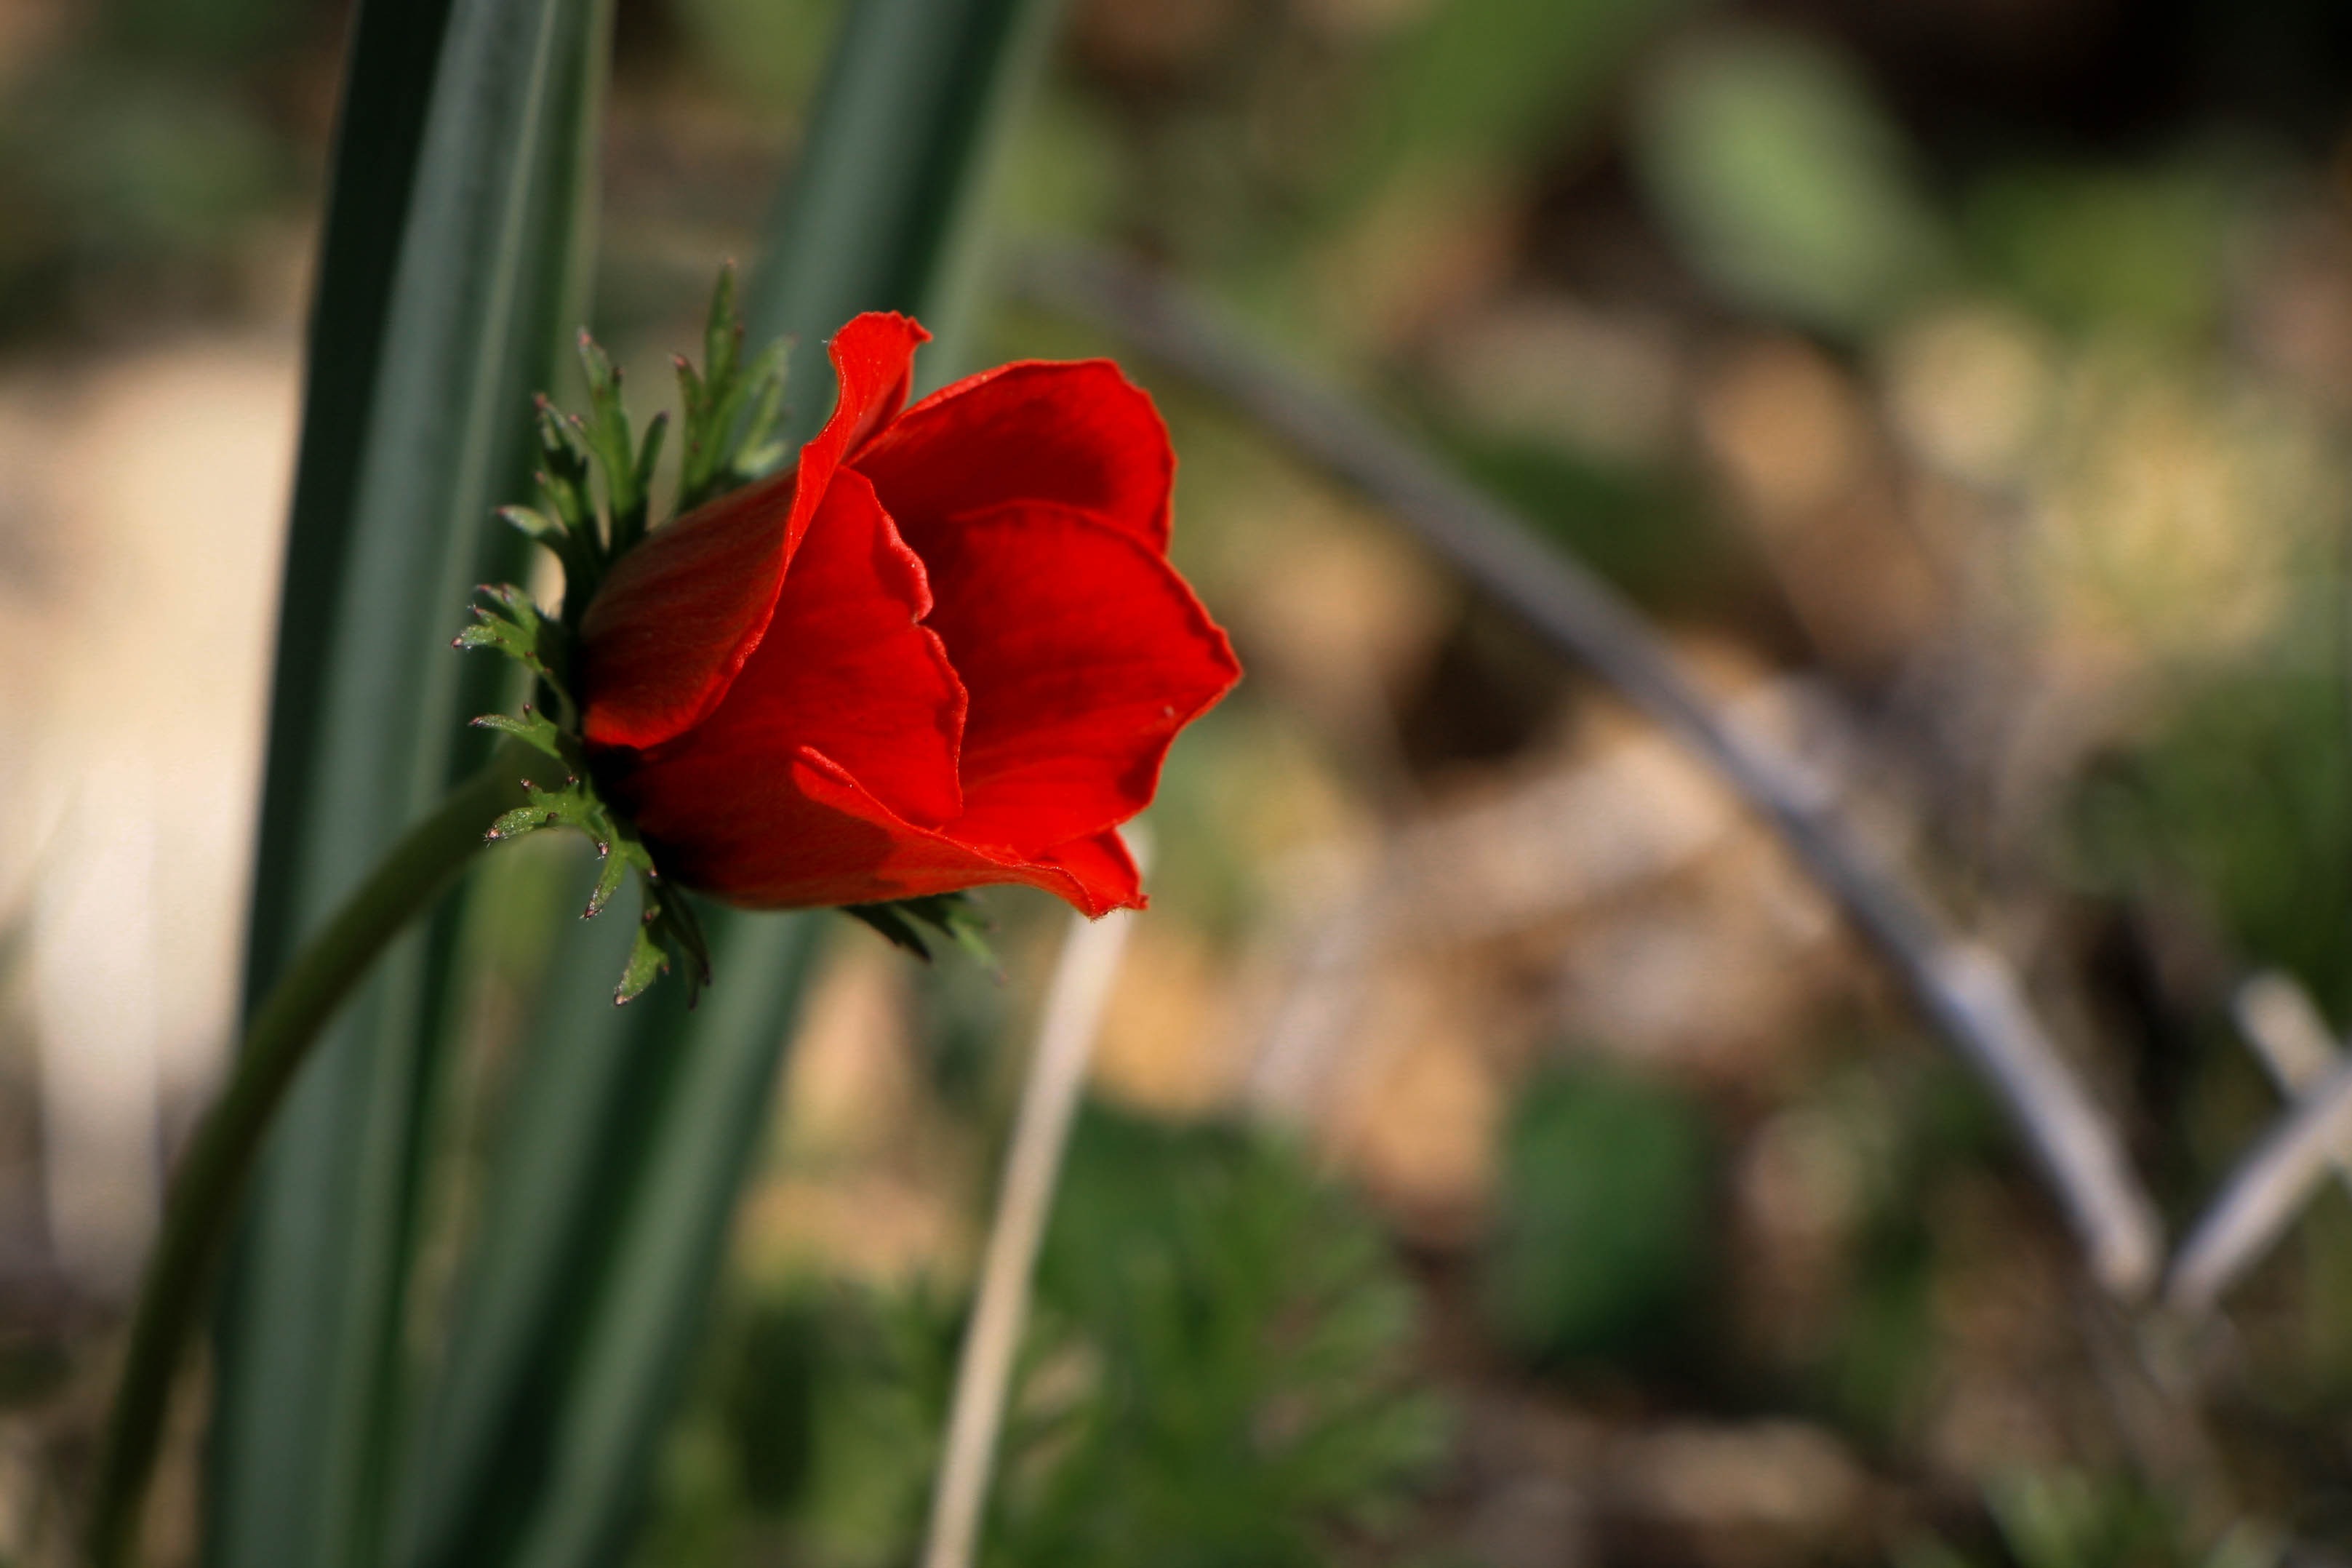
nature, grass, blossom, plant, flower, petal, love, green, red, botany, flora, wildflower, close up, red flower, single, poppy, macro photography, flowering plant, plant stem, land plant